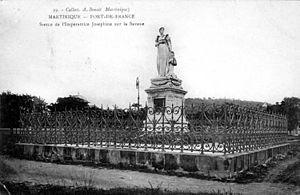
Statue de l'impératrice Joséphine sur la Savane à Fort-de-France
Ce tableau présente la liste de tous les monuments historiques classés ou inscrits dans la ville de Fort-de-France, Martinique, en France.